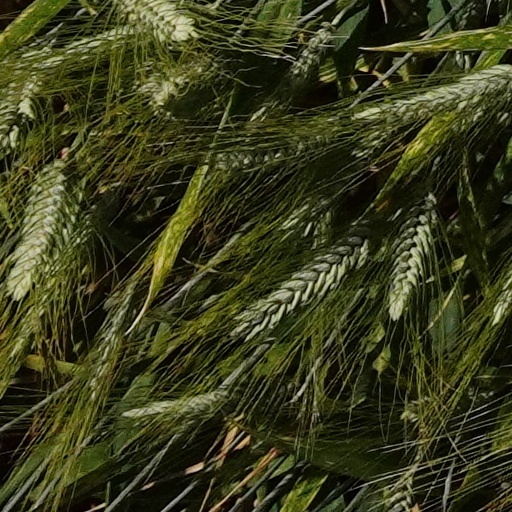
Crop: wheat